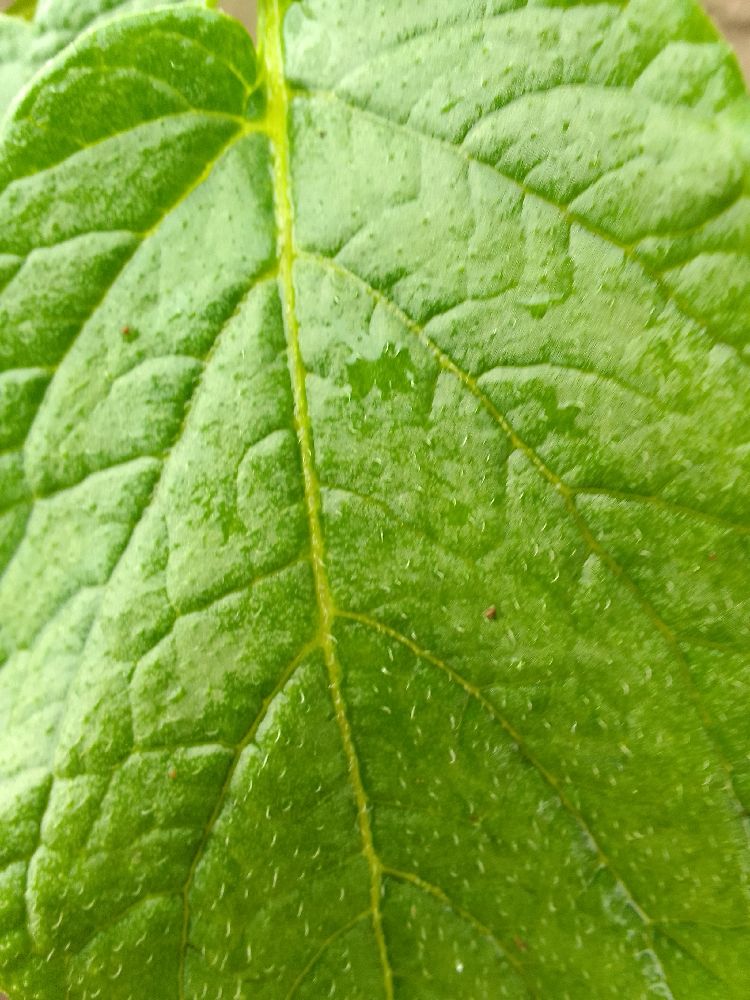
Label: Healthy